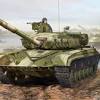
Label: Tank